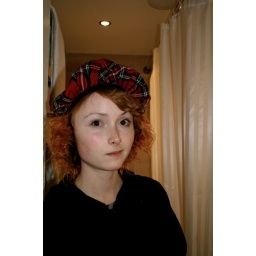
our hotel bathroom and kat fashioning the wig hat that was really popular over there.